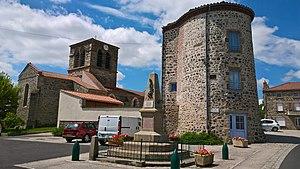
Flat, tour, église.
Flat est une ancienne commune française située dans le département du Puy-de-Dôme en région Auvergne-Rhône-Alpes, devenue, le 1ᵉʳ janvier 2016, une commune déléguée de la commune nouvelle d'Aulhat-Flat.